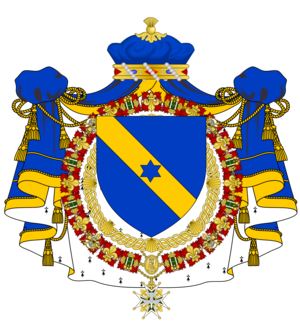
Armes d'Auguste Ravez en 1829.
Auguste Simon Hubert Marie Ravez, dit le comte Ravez, né à Lyon le 21 octobre 1770, mort à Bordeaux le 3 septembre 1849, pair de France de 1829 à 1830 est homme politique français, qui fut député de la Gironde en 1816, président de la Chambre des députés de 1818 à 1827, conseiller d'État et sous-secrétaire d'État à la Justice en 1817.